Demo (poet)

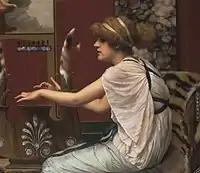
John William Godward: "Erato" "at Her Lyre" (1895)

There are a number of graffiti inscriptions on the Colossus of Memnon. Following three epigrams by Julia Balbilla, a fourth epigram, in elegiac couplets, entitled and presumably authored by "Demo" or "Damo" (the Greek inscription is difficult to read), is a dedication to the Muses. The poem is traditionally published with the works of Balbilla, though the internal evidence suggests a different author.